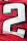
Number: 2